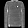
Label: Pullover